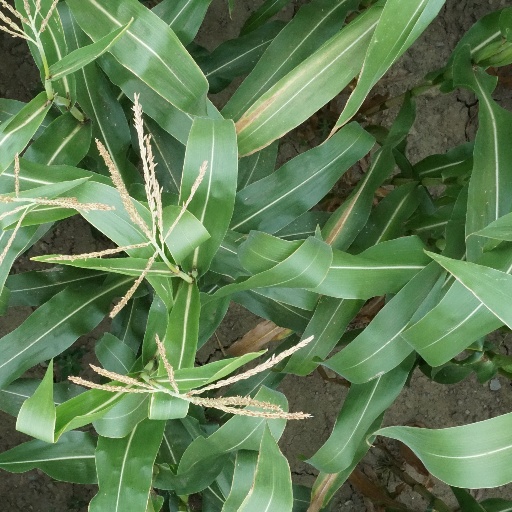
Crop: maize; corn